Central Africa

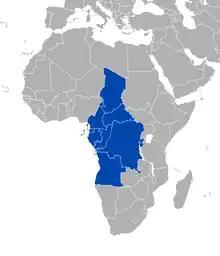
Membership of ECCAS

The Central African Federation (1953–1963), also called the Federation of Rhodesia and Nyasaland, was made up of what are now the nations of Malawi, Zambia, and Zimbabwe. Similarly, the Anglican Church of the Province of Central Africa covers dioceses in Botswana, Malawi, Zambia, and Zimbabwe, while the Church of Central Africa, Presbyterian has synods in Malawi, Zambia, and Zimbabwe. These states are now typically considered part of East or Southern Africa.